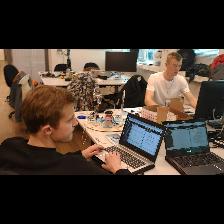
Label: Human